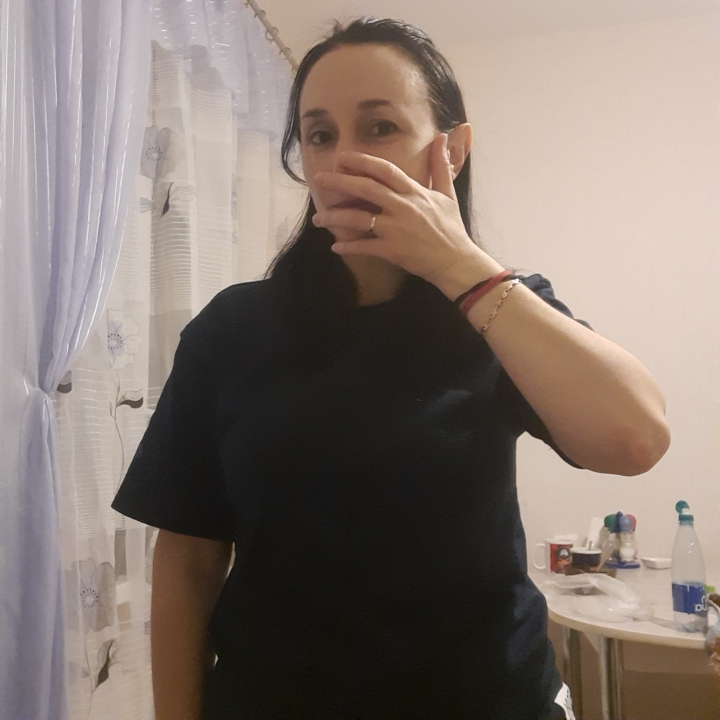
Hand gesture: no_gesture